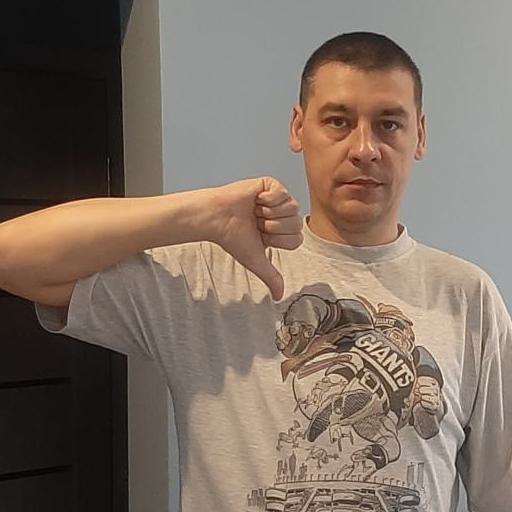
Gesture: dislike